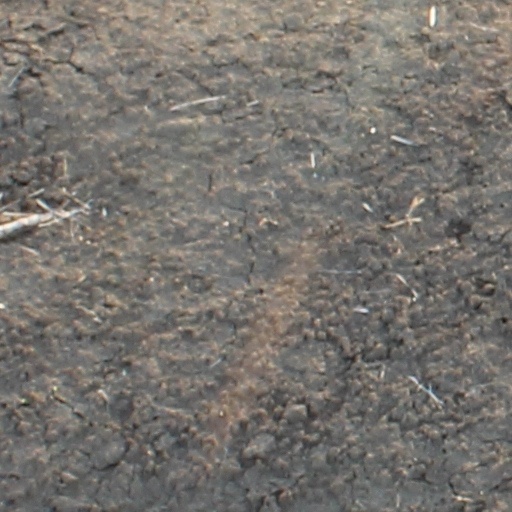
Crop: wheat